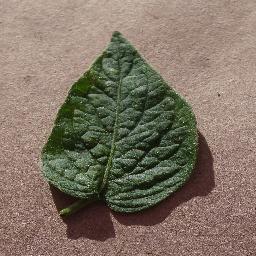
Label: Tomato___Spider_mites Two-spotted_spider_mite